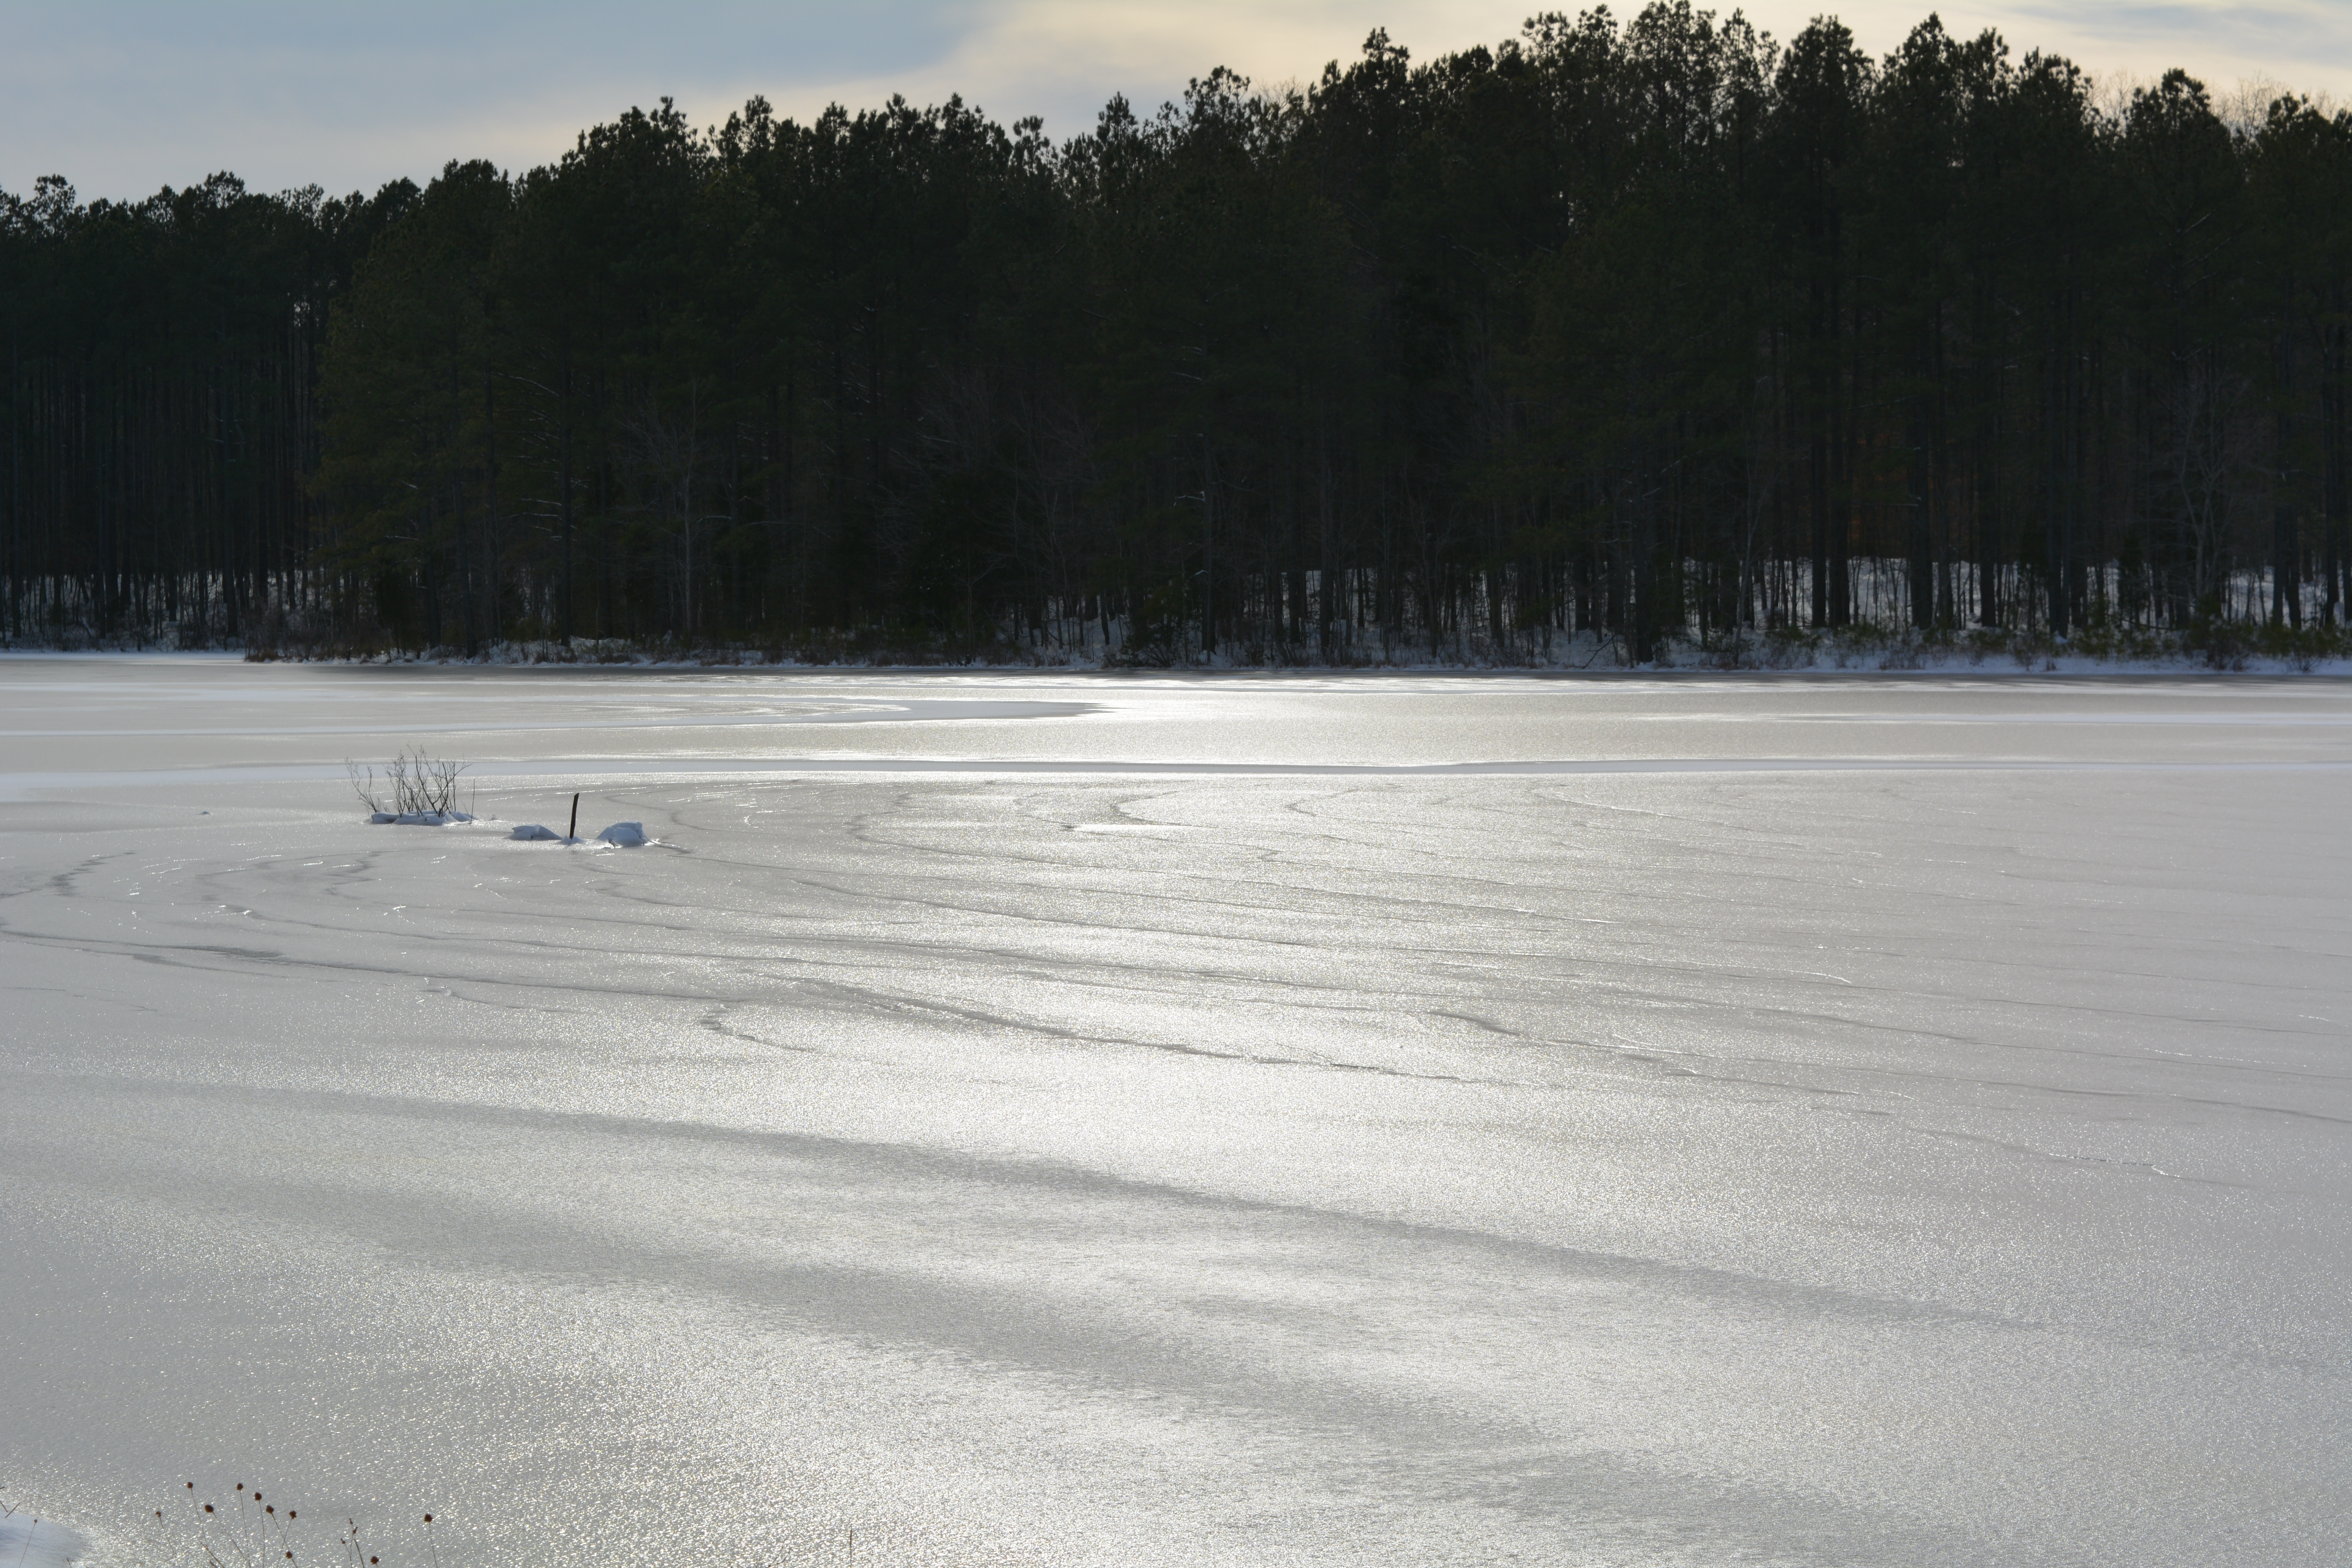
landscape, forest, snow, cold, winter, lake, frost, pond, ice, weather, frozen, season, outdoors, icy, freezing